Petar Janjatović

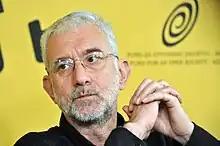
Janjatović in 2008.

Petar Janjatović (born June 30, 1956 in Belgrade) is a Serbian author, journalist, and music critic.